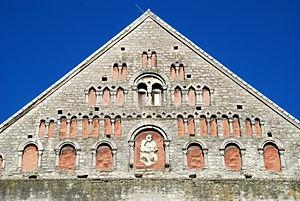
Belgique - Brabant wallon - Nivelles - Collégiale Sainte-Gertrude This is a photo of a monument in Wallonia, number: 25072-CLT-0006-01
La collégiale Sainte-Gertrude de Nivelles est une église romane située dans la ville de Nivelles en Belgique. Elle est l'une des plus anciennes, des plus grandes et des plus cohérentes églises romanes subsistantes. Elle est consacrée en 1046 en présence d'Henri III empereur du Saint Empire romain germanique et de l'évêque de Liège Wazon.
L'abbaye de Nivelles fut fondée vers 648-649 par la veuve de Pépin de Landen, Itte Idoberge avec le concours de l'évêque Saint Amand.